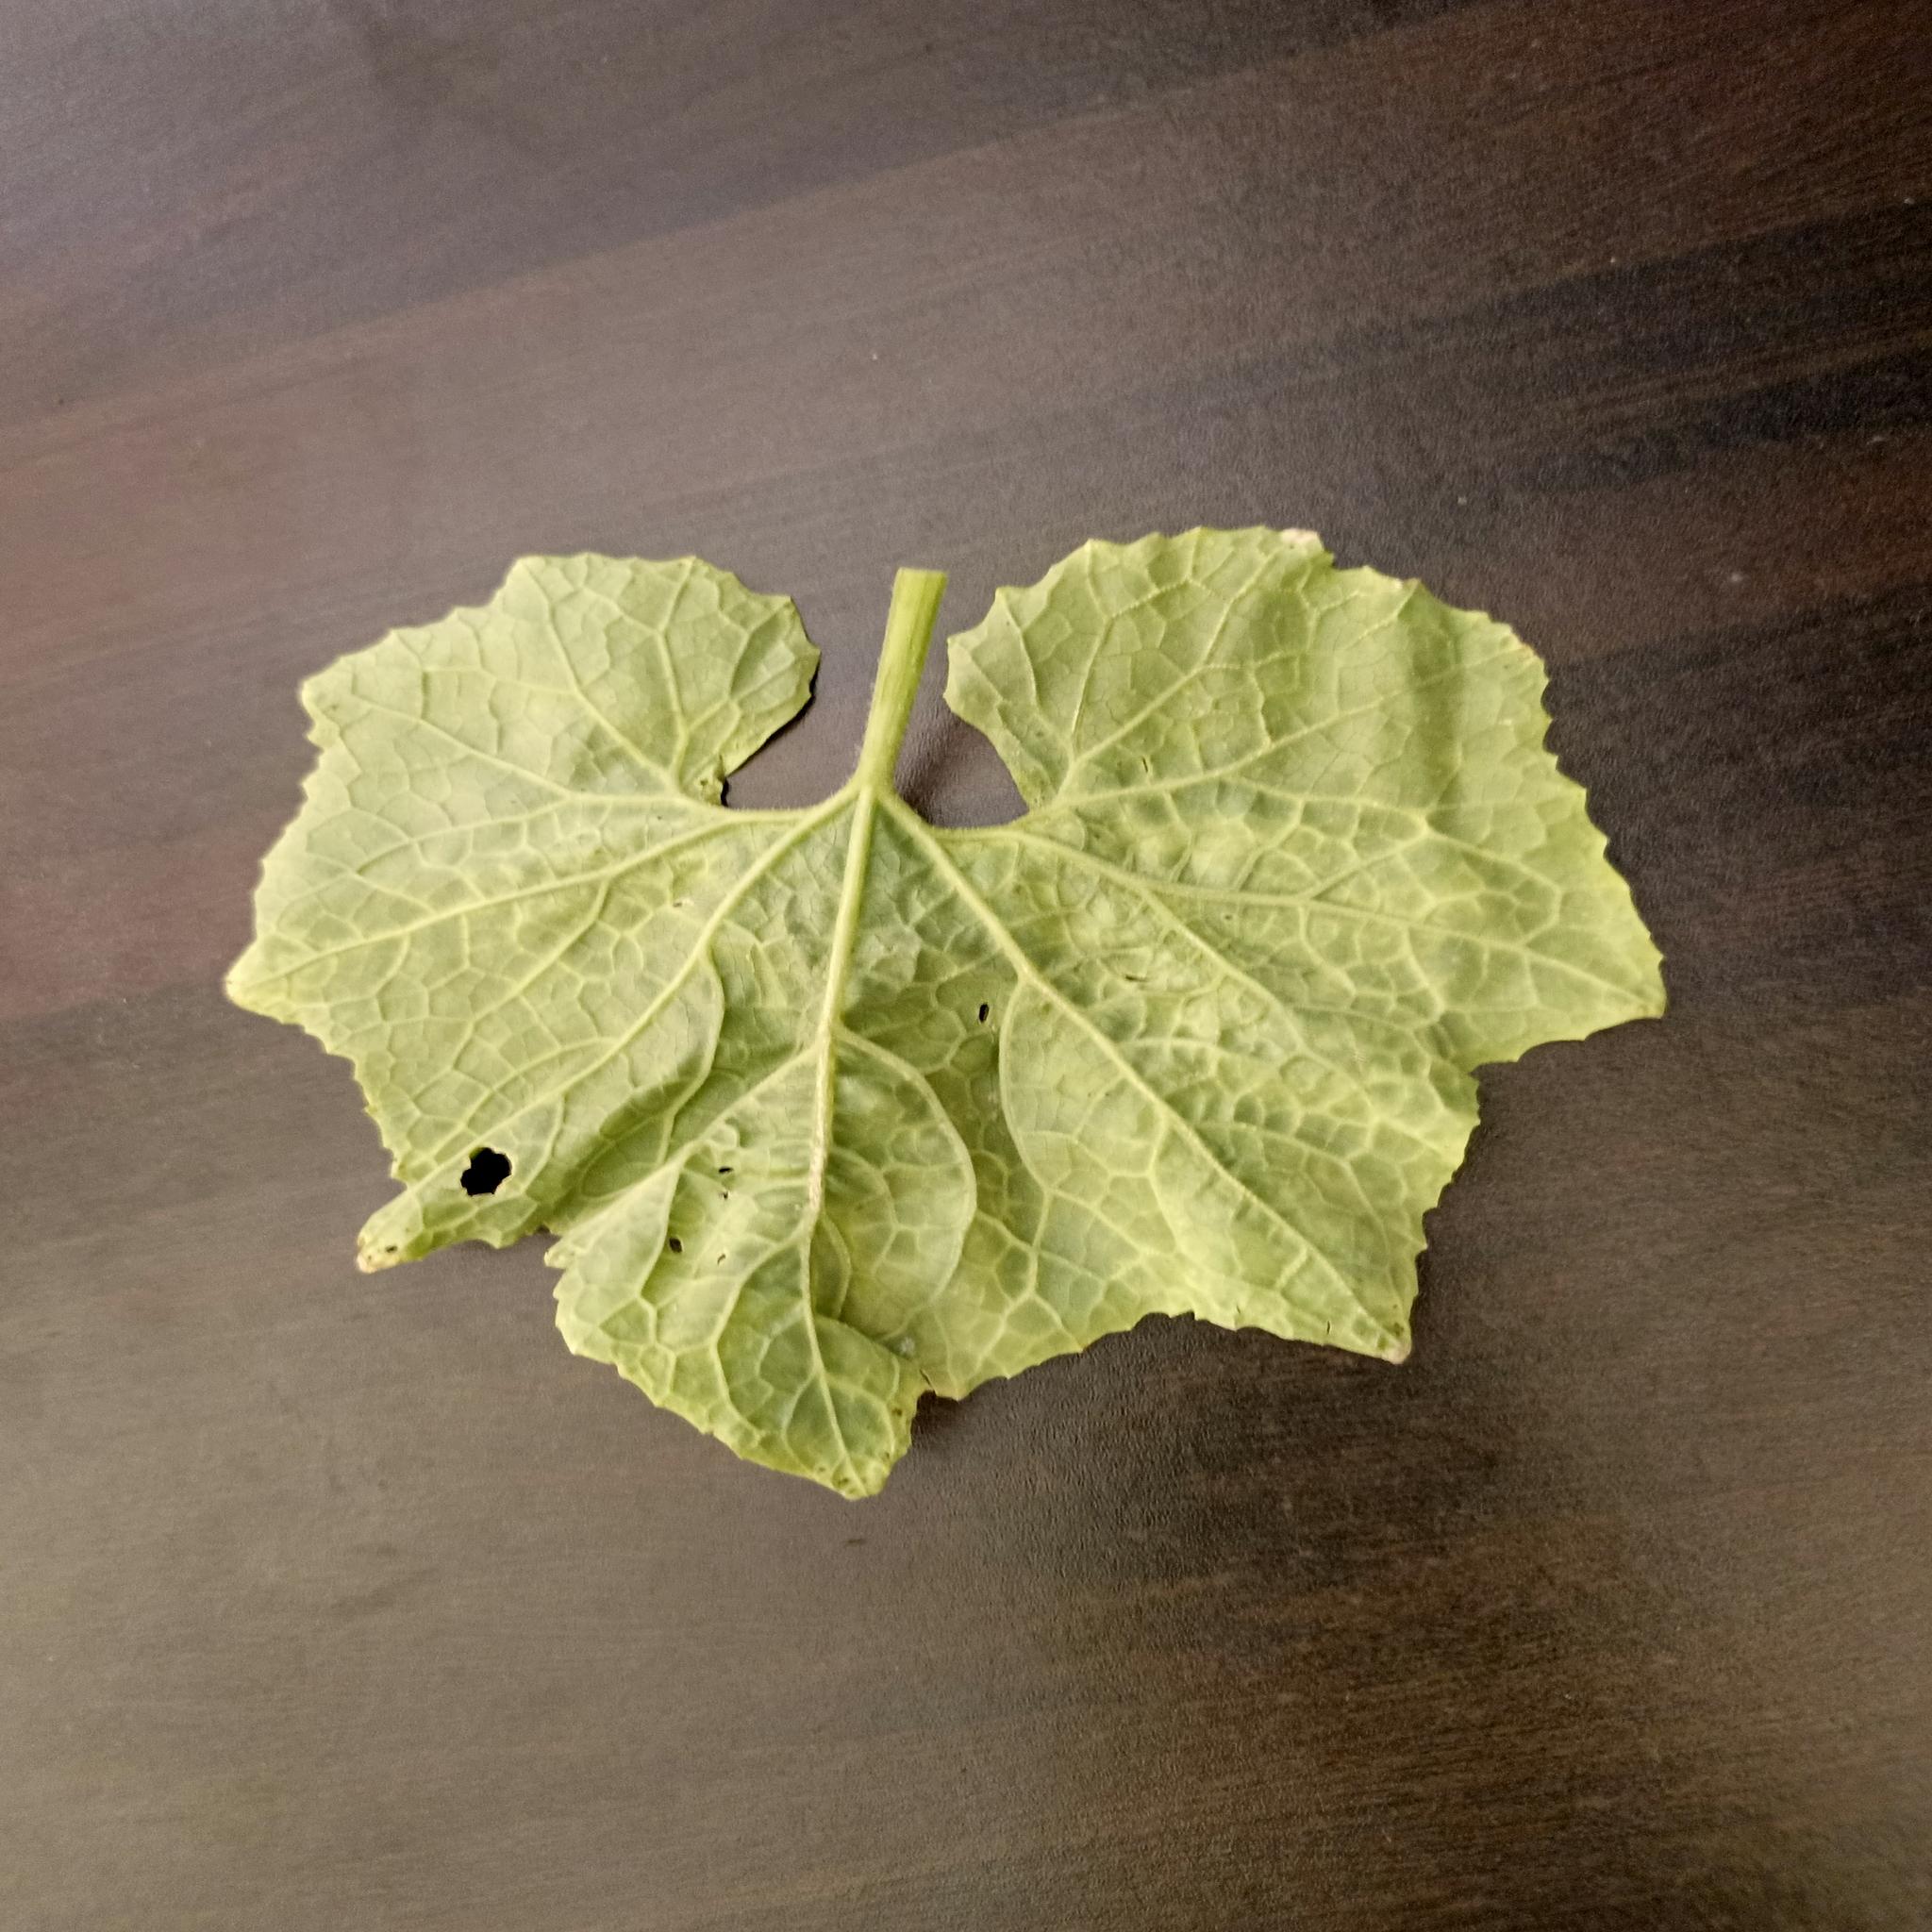
Label: Downy mildew